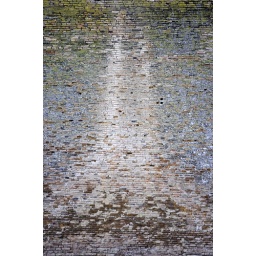
Detail from the defensive walls of Alba Carolina in Alba Iulia, showing a distinctive color formation among the red brick pattern.